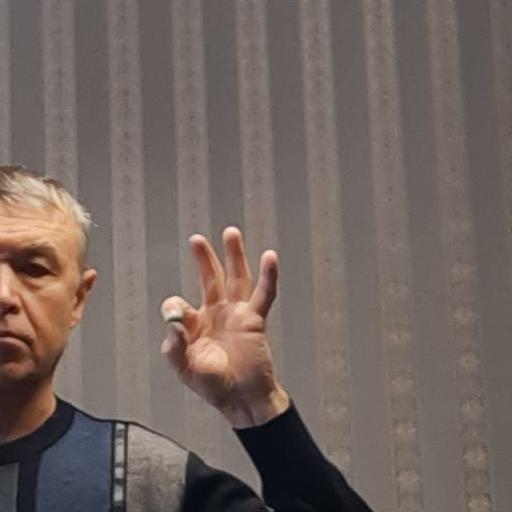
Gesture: ok